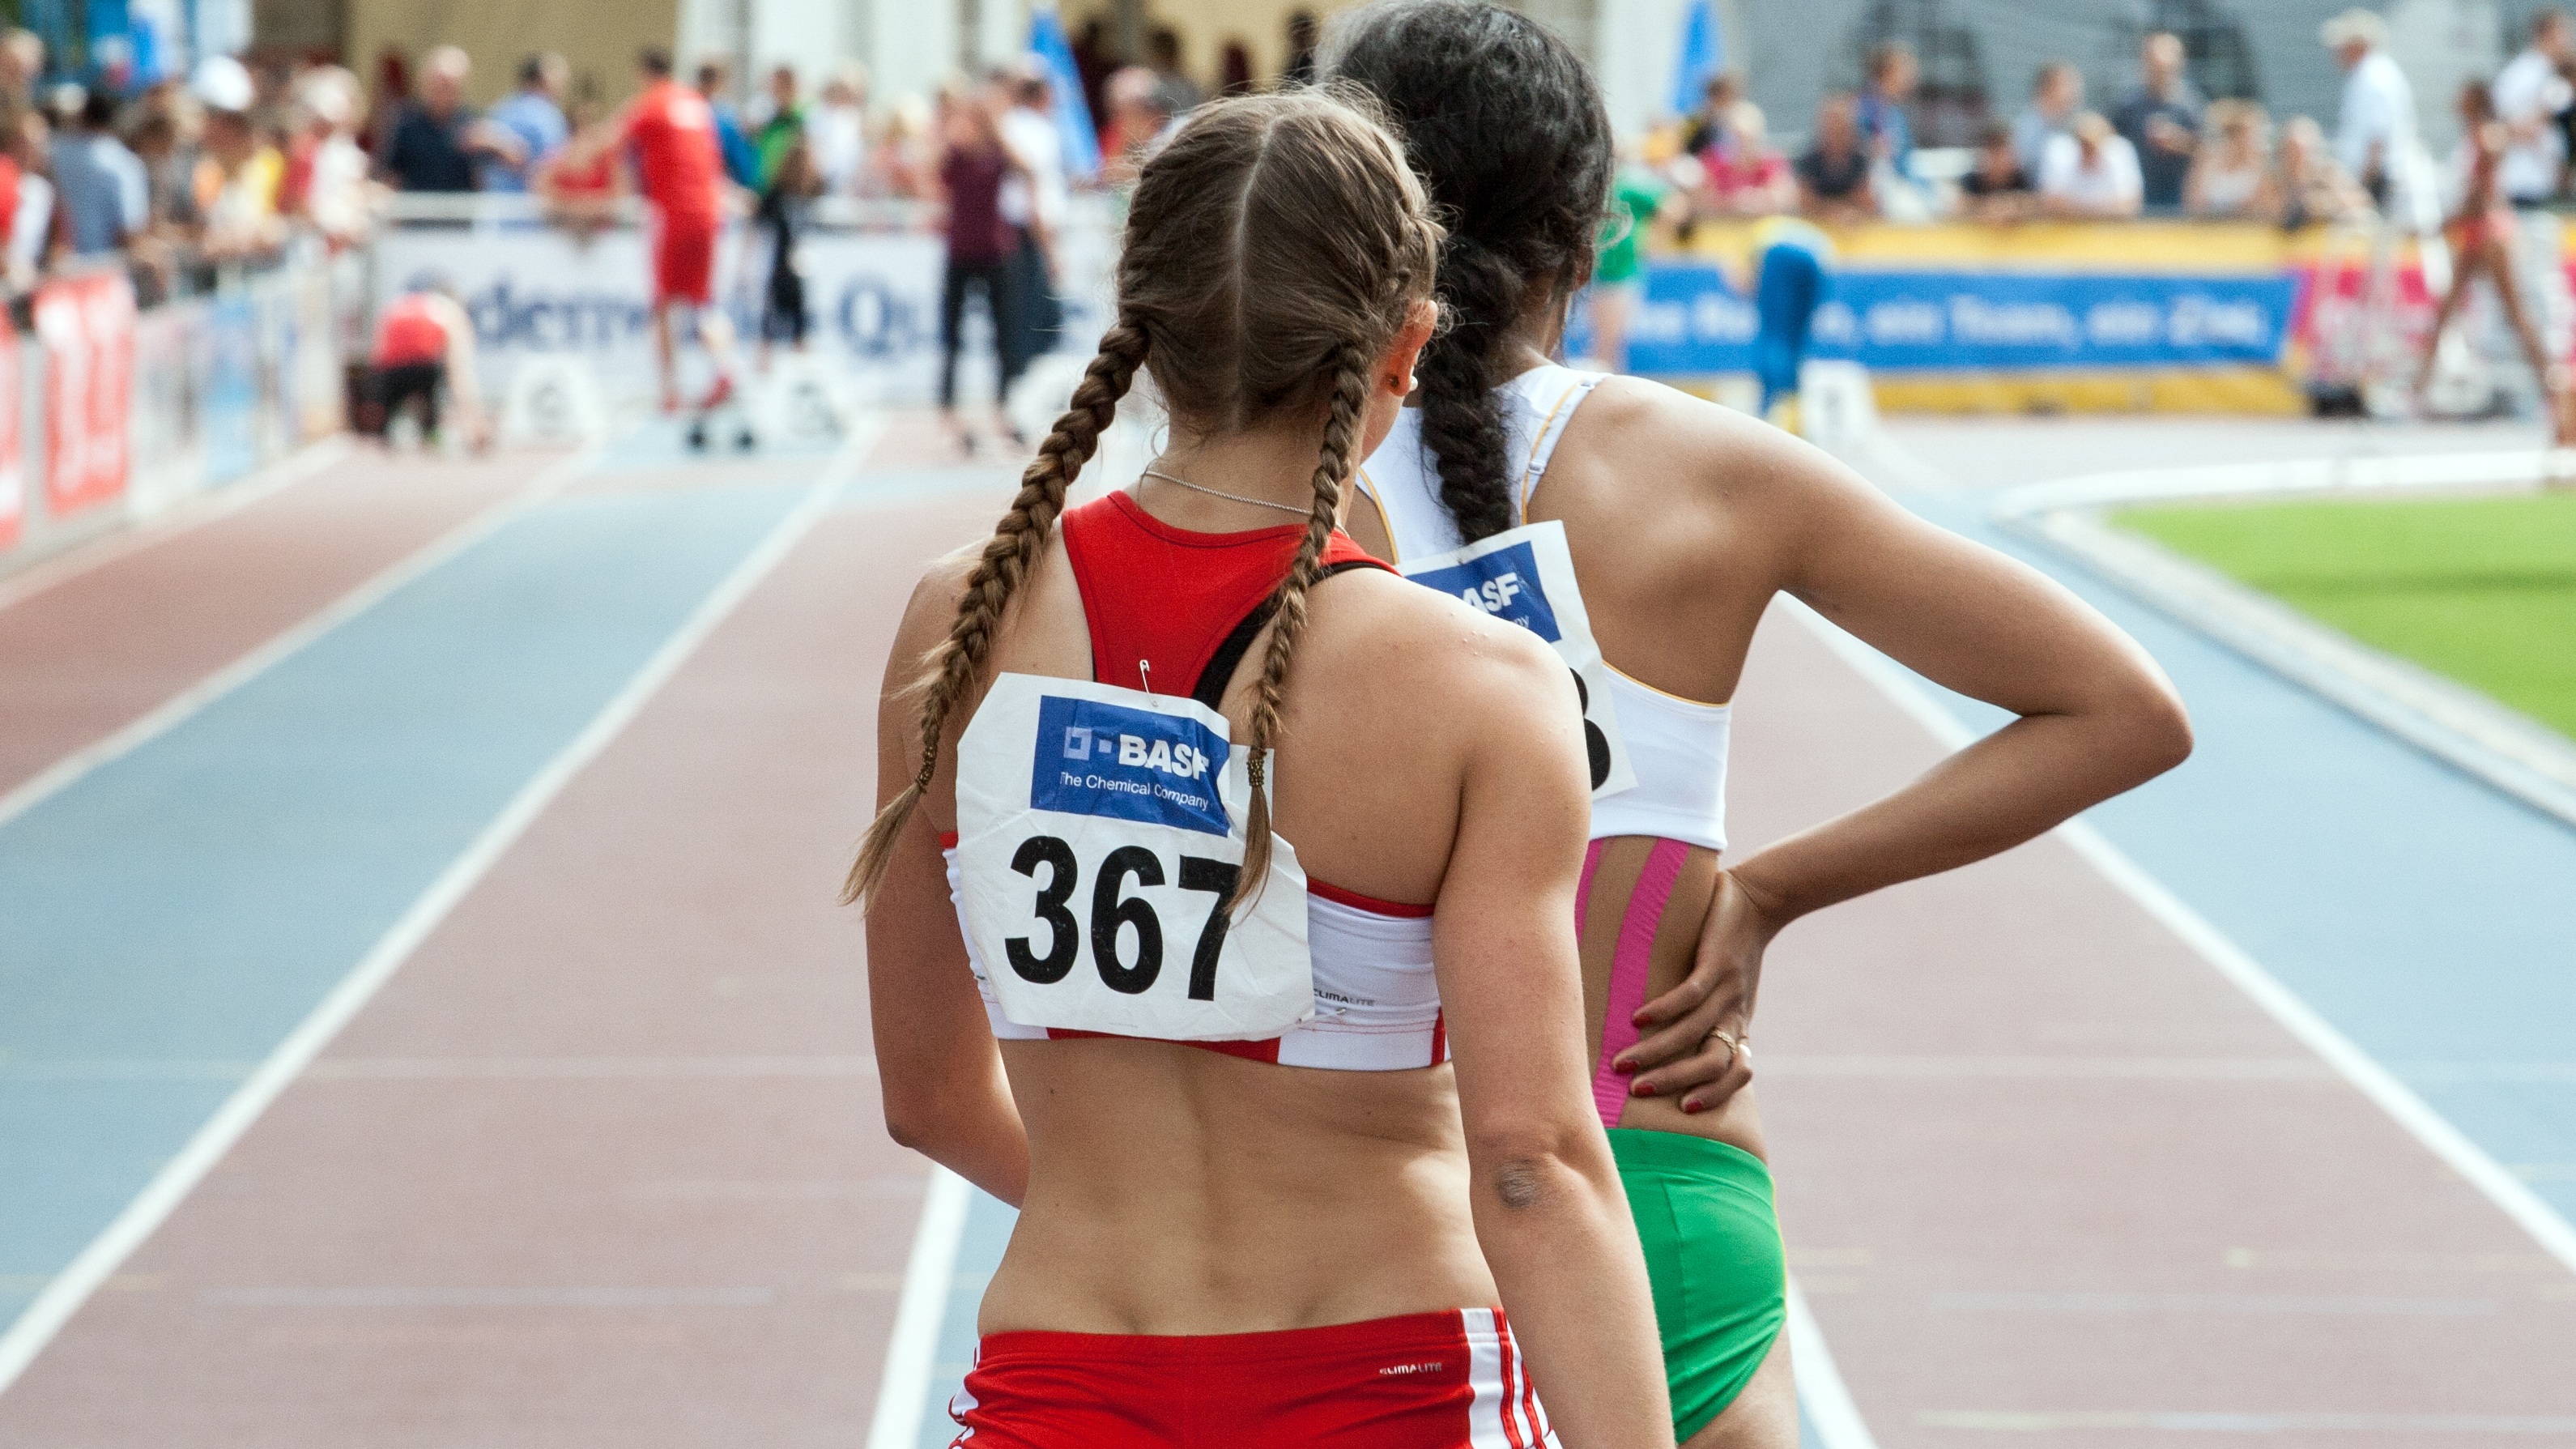
person, sport, running, run, jumping, sports, championship, endurance, athletics, sprint, physical exercise, junior gala mannheim, human action, endurance sports, track and field athletics, long distance running, heptathlon, middle distance running, 800 metres, 4 100 metres relay, racewalking